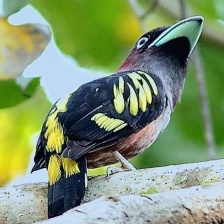
Species: BANDED BROADBILL
Scientific name: EURYLAIMUS JAVANICUS